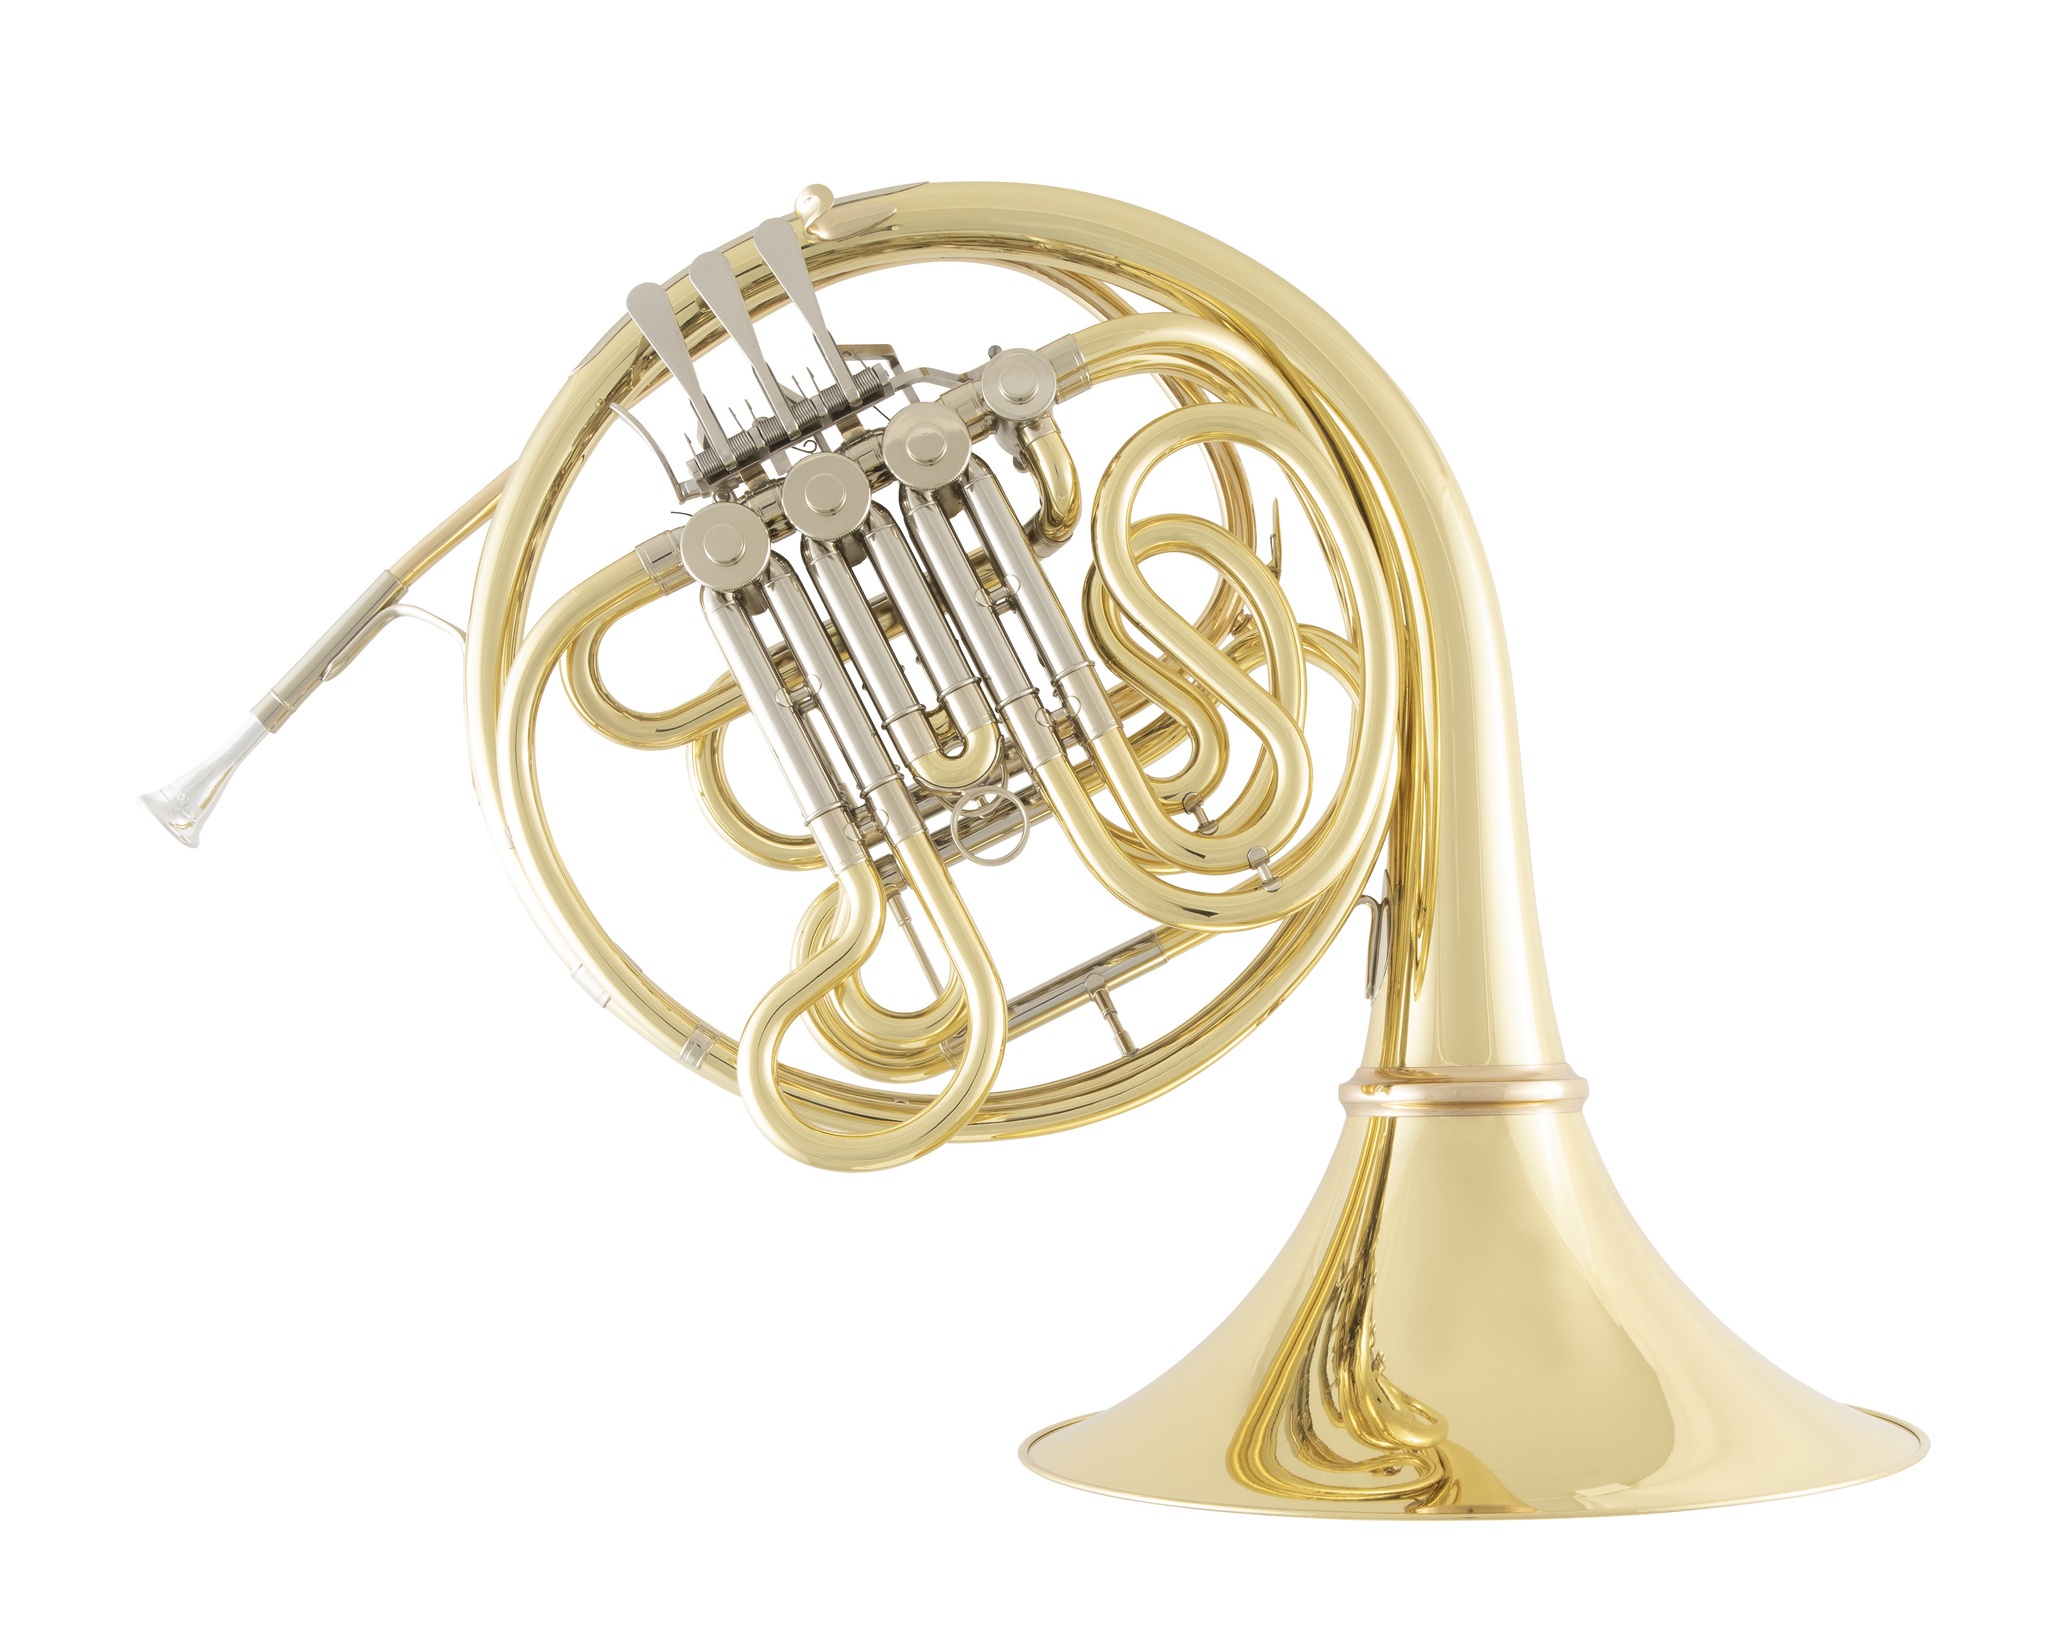
Conn Student Double French Horn 7D
C.G. Conn Step-Up Model 7D Double French Horn Model 7D The C.G. Conn 7D Geyer wrap French Horn is designed with the student in mind. The ergonomically designed valve cluster and adjustable thumb spatula accommodate a variety of hand sizes. The small bell throat creates a fast response and ease of playability for the younger musician. The 7D is an exciting new addition to the legendary line of C.G. Conn French Horns. Conn 7DS The 7DS features a small bell throat, adjustable thumb lever and an ergonomic valve section to accommodate all hand sizes for ease of playability for younger musicians.
Brand: Conn
Category: Arts & Entertainment > Hobbies & Creative Arts > Musical Instruments > Brass Instruments > French Horns > Double French Horns